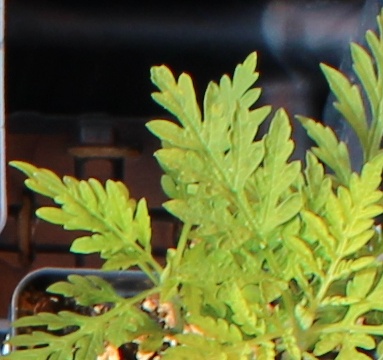
Label: Ragweed